Hyderabadi haleem

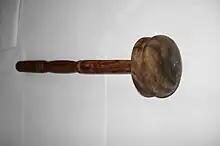
"Ghotni" a wooden hand masher, used to muddle meat and wheat while cooking haleem until it becomes a thick paste.

Hyderabadi haleem is regarded as an international delicacy. In Hyderabad, the dish is often consumed at celebratory events such as weddings. It is consumed especially during Iftaar, the evening meal following the day-long fast, observed by Muslims during the month of Ramadan.